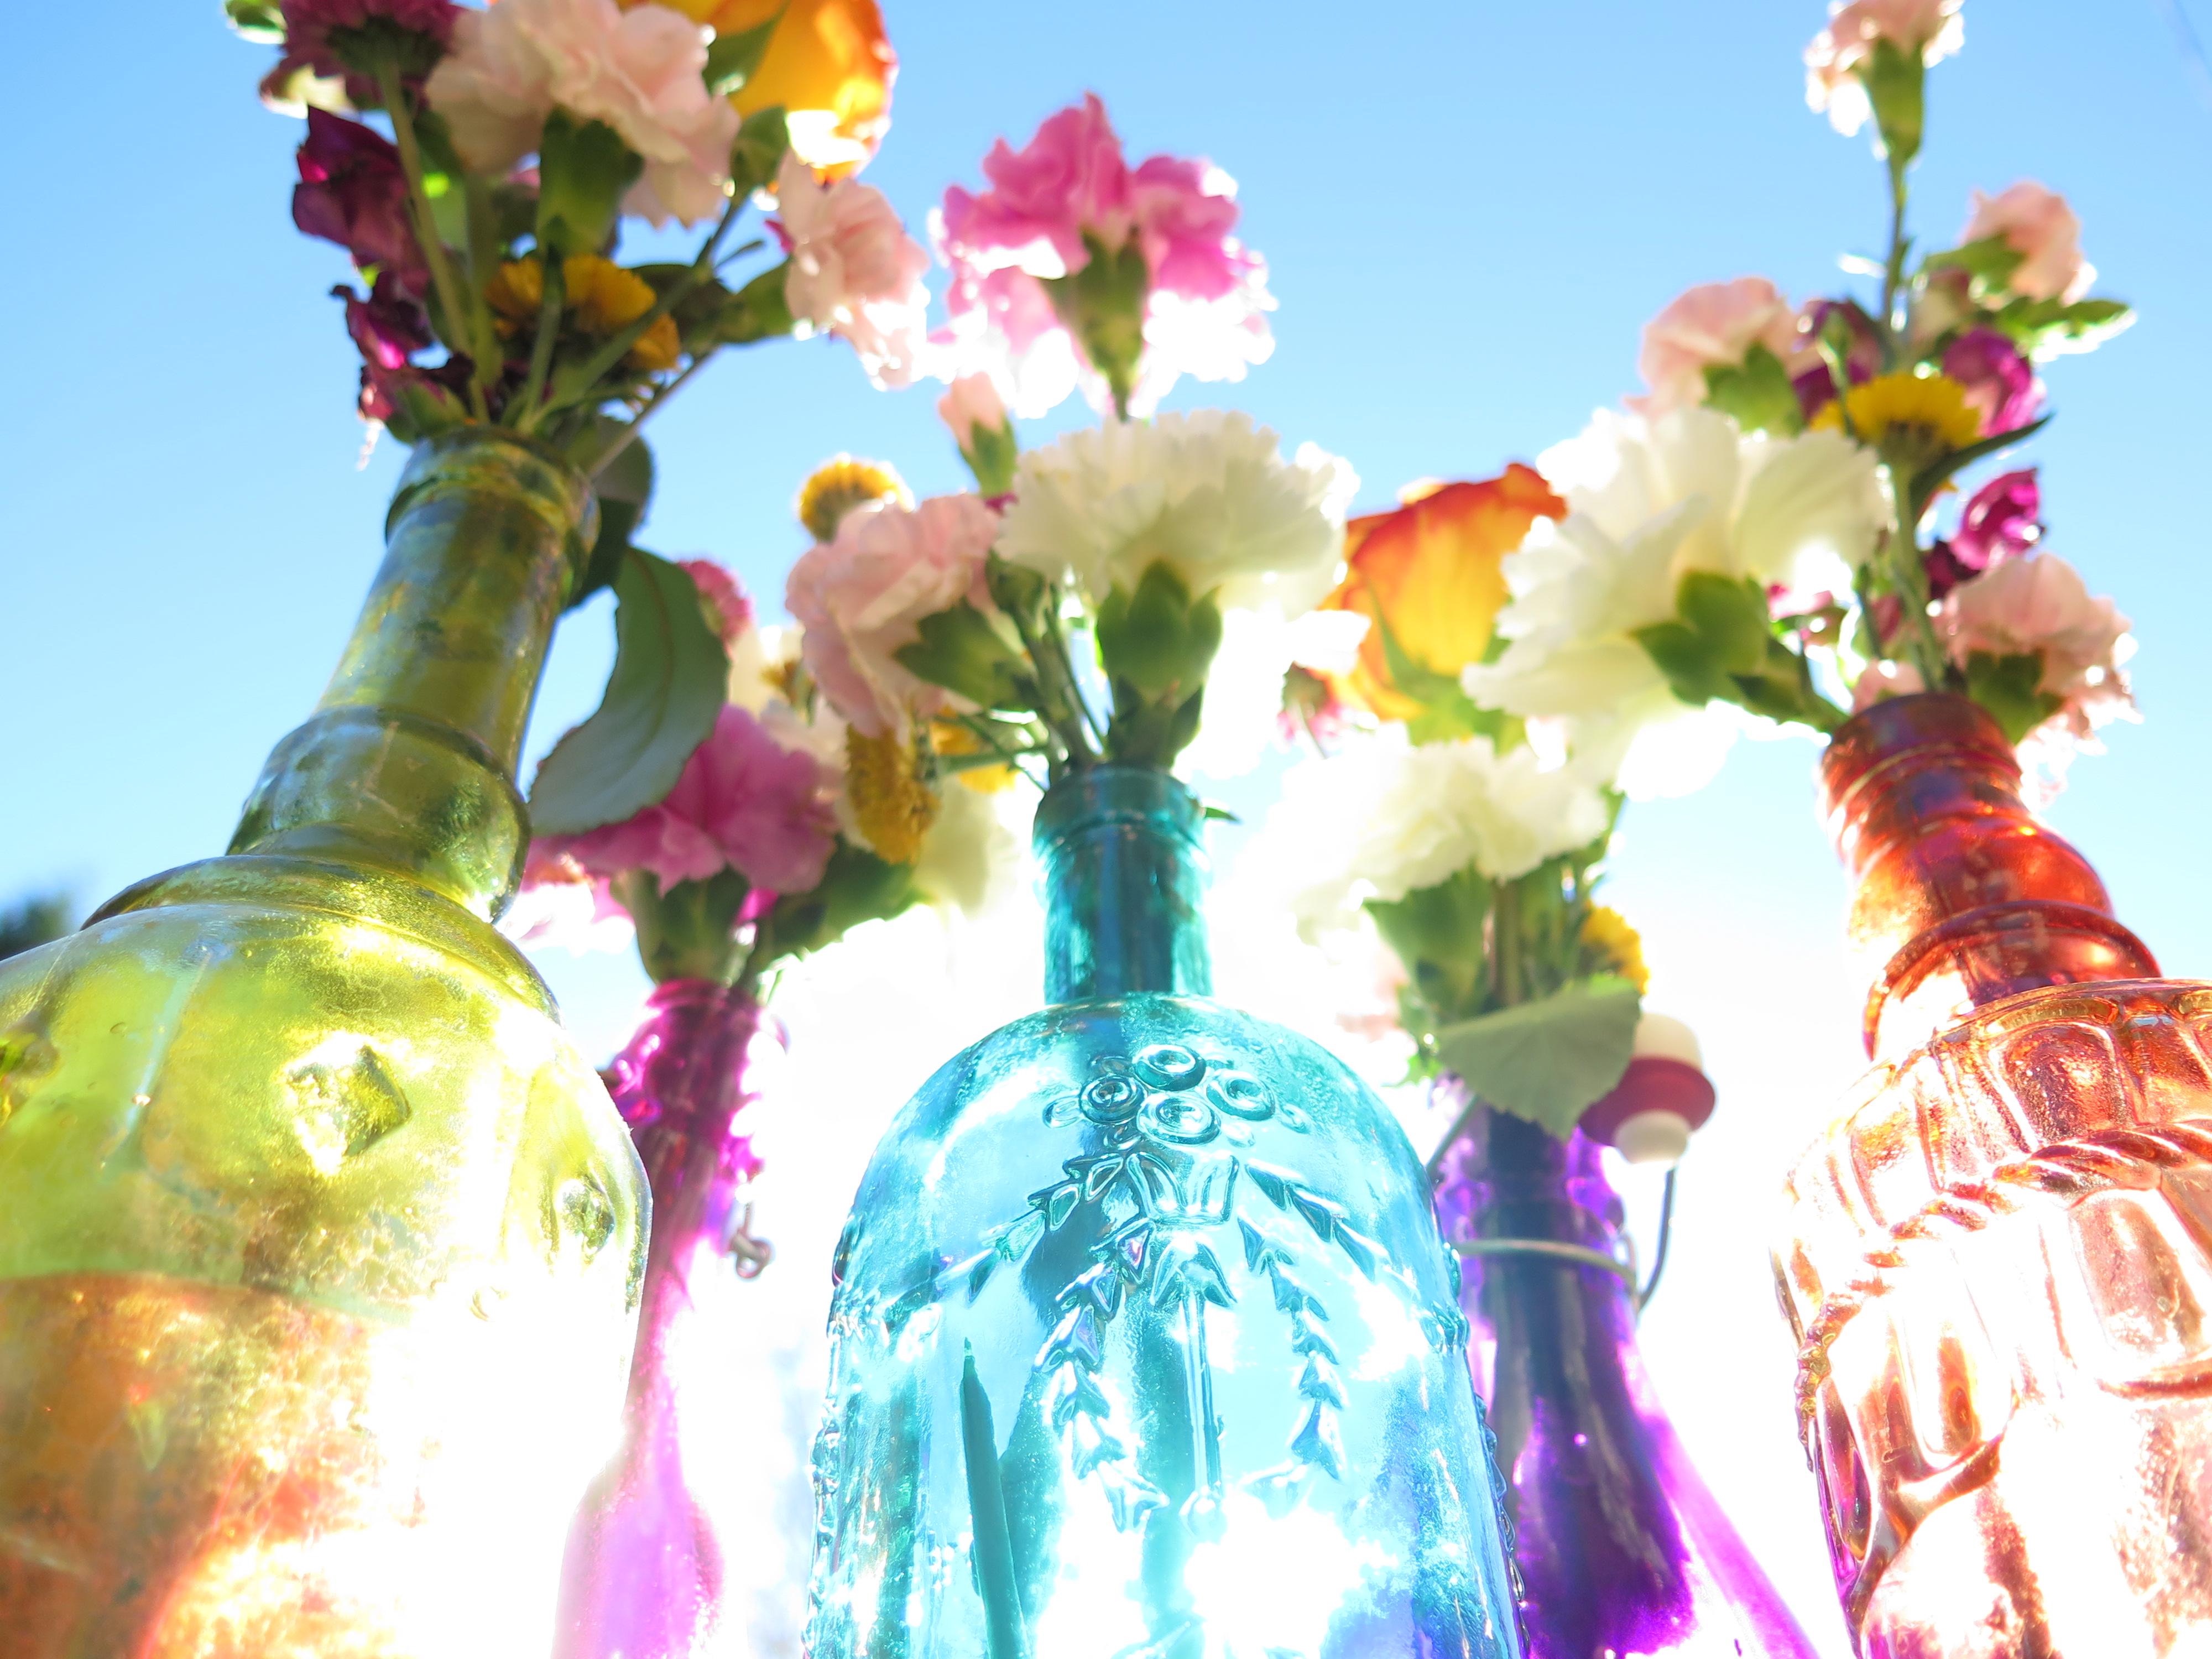
flower, color, festival